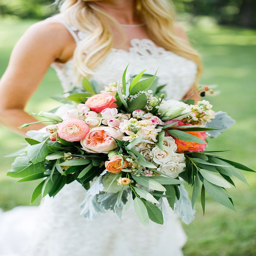
person - i know this is one of your bouquets .